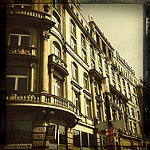
Scene: Outdoor